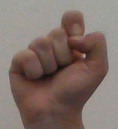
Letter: fa